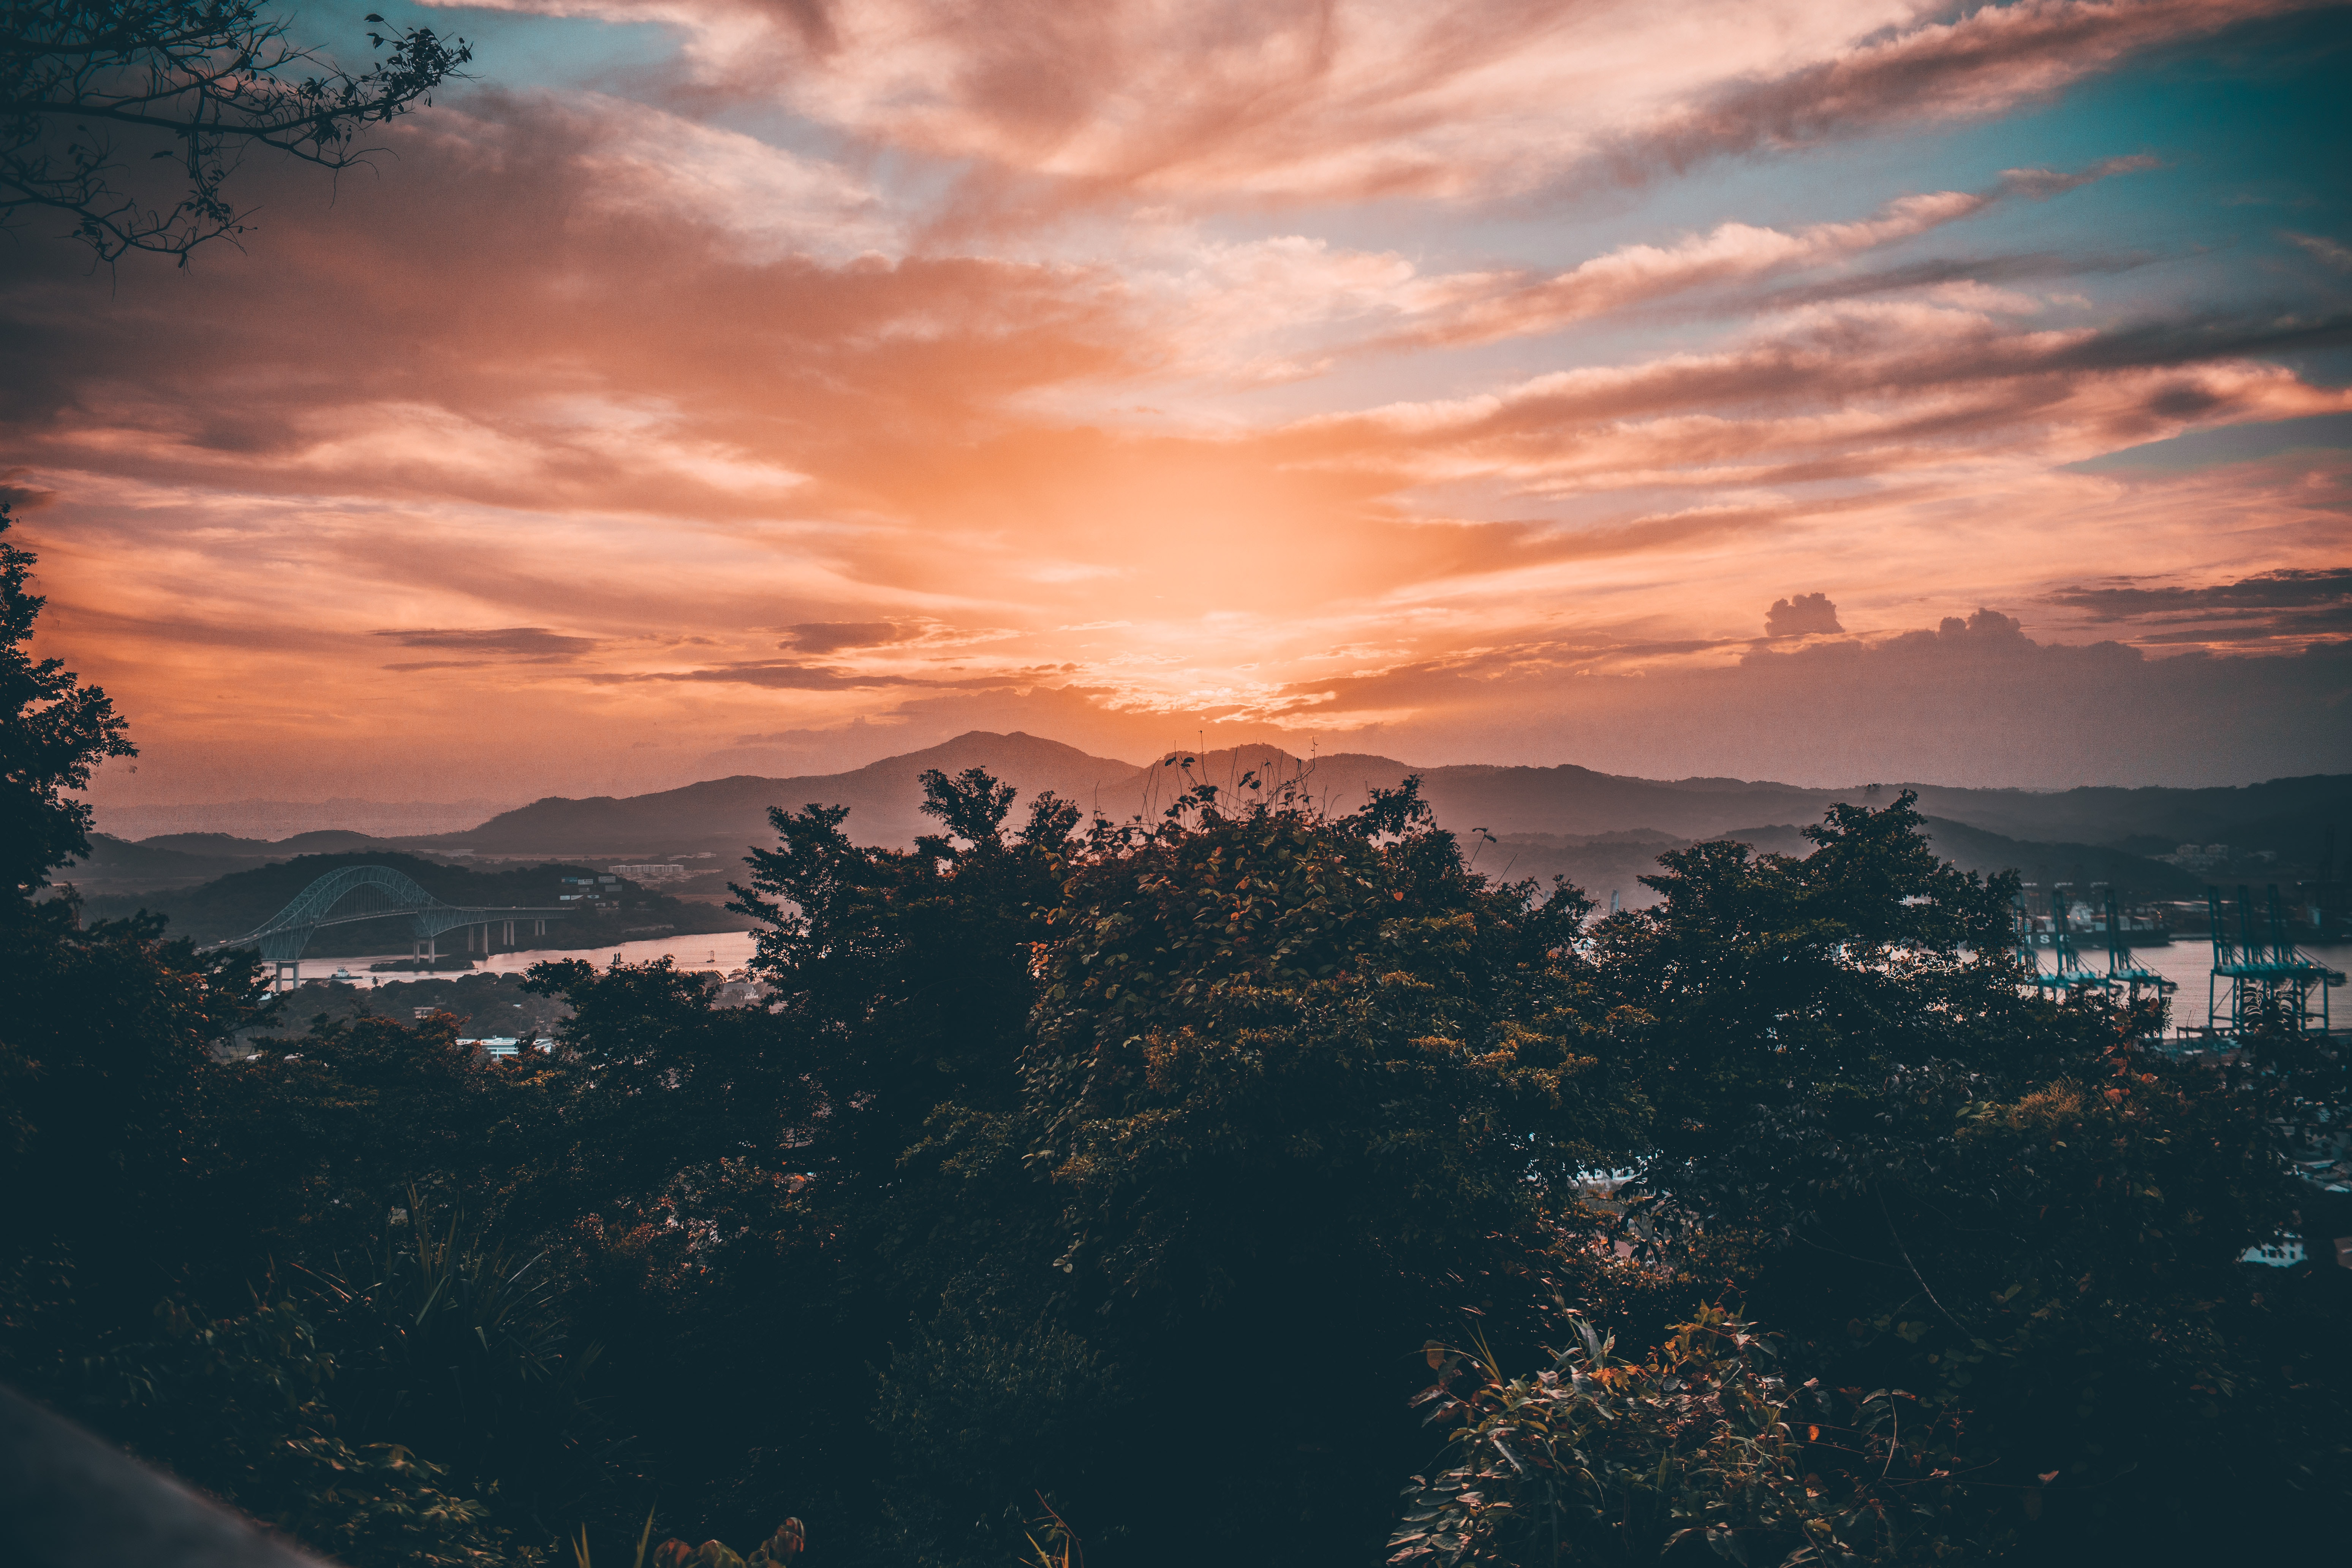
sky, cloud, nature, afterglow, sunset, atmospheric phenomenon, horizon, morning, evening, sunrise, natural landscape, mountain, atmosphere, dusk, tree, hill, red sky at morning, sunlight, mountain range, hill station, landscape, dawn, cumulus, photography, meteorological phenomenon, city, alps, vacation, night, world, mount scenery